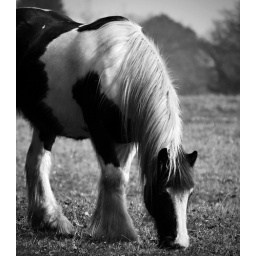
a horse relaxes in a field near where the dogs are walked